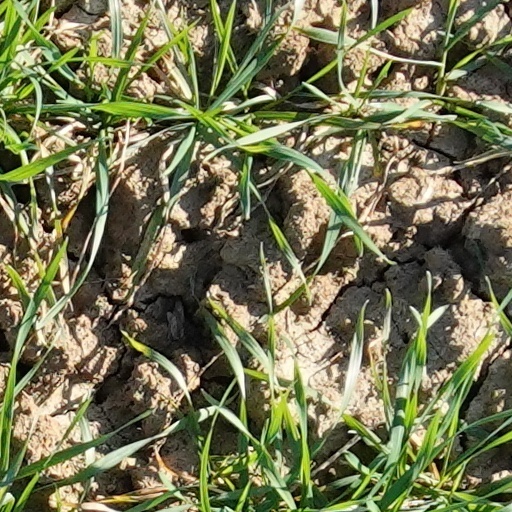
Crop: wheat